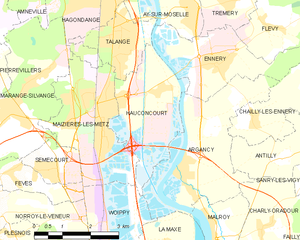
Hauconcourt est une commune française située dans le département de la Moselle, en région Grand Est.